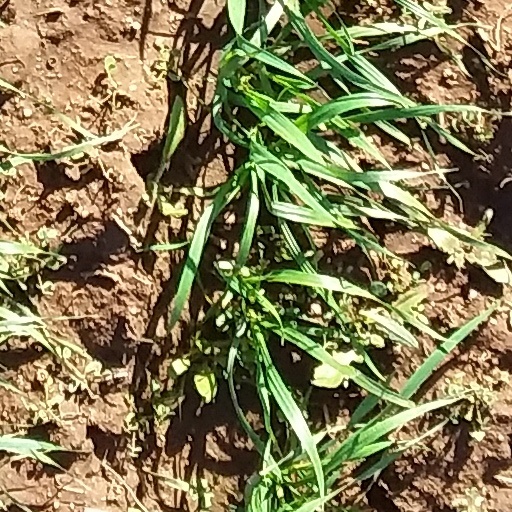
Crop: wheat